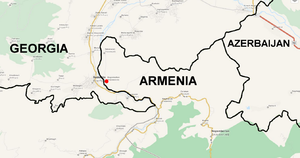
L'attentat de Bagratashen est un attentat à la bombe survenu le 4 septembre 1994 dans le marché du village de Bagratashen dans le nord de l'Arménie lors duquel 14 personnes ont été tuées et 46 autres ont été blessées, bien que les rapports initiaux parlaient de 10 morts et 26 blessés.